Üsküdar

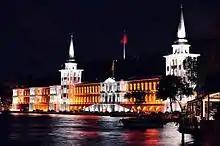
Kuleli Military High School view from the water at night

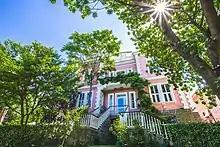
Üsküdar American Academy Bowker Hall

Üsküdar's long promenade along the coast from the center down in southern direction towards the bus station at Harem is popular in summer as it commands views of the European shore of Topkapı Palace, Hagia Sophia, Sultan Ahmed Mosque (The Blue Mosque), Taksim and Beşiktaş. This promenade is lined with cafes and restaurants, the most prominent of which is not on the coast but out in the water: the Maiden's Tower, a small tower just off the coast that has existed since Byzantine times, when it was called Leander's Tower. From time to time it has been used as a toll booth; now it is used as an upscale restaurant and a venue for wedding parties. The name comes from a legend about a princess shut in the tower.